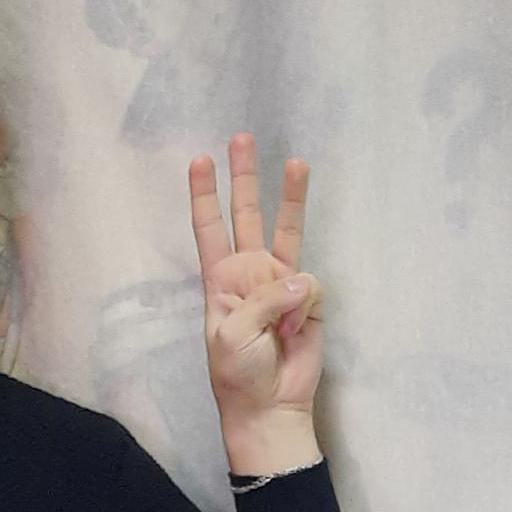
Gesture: three